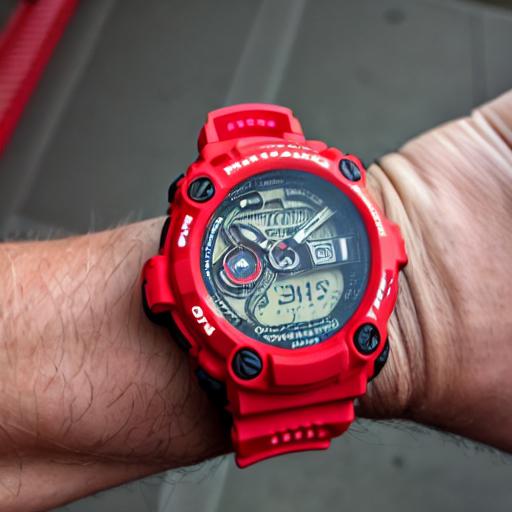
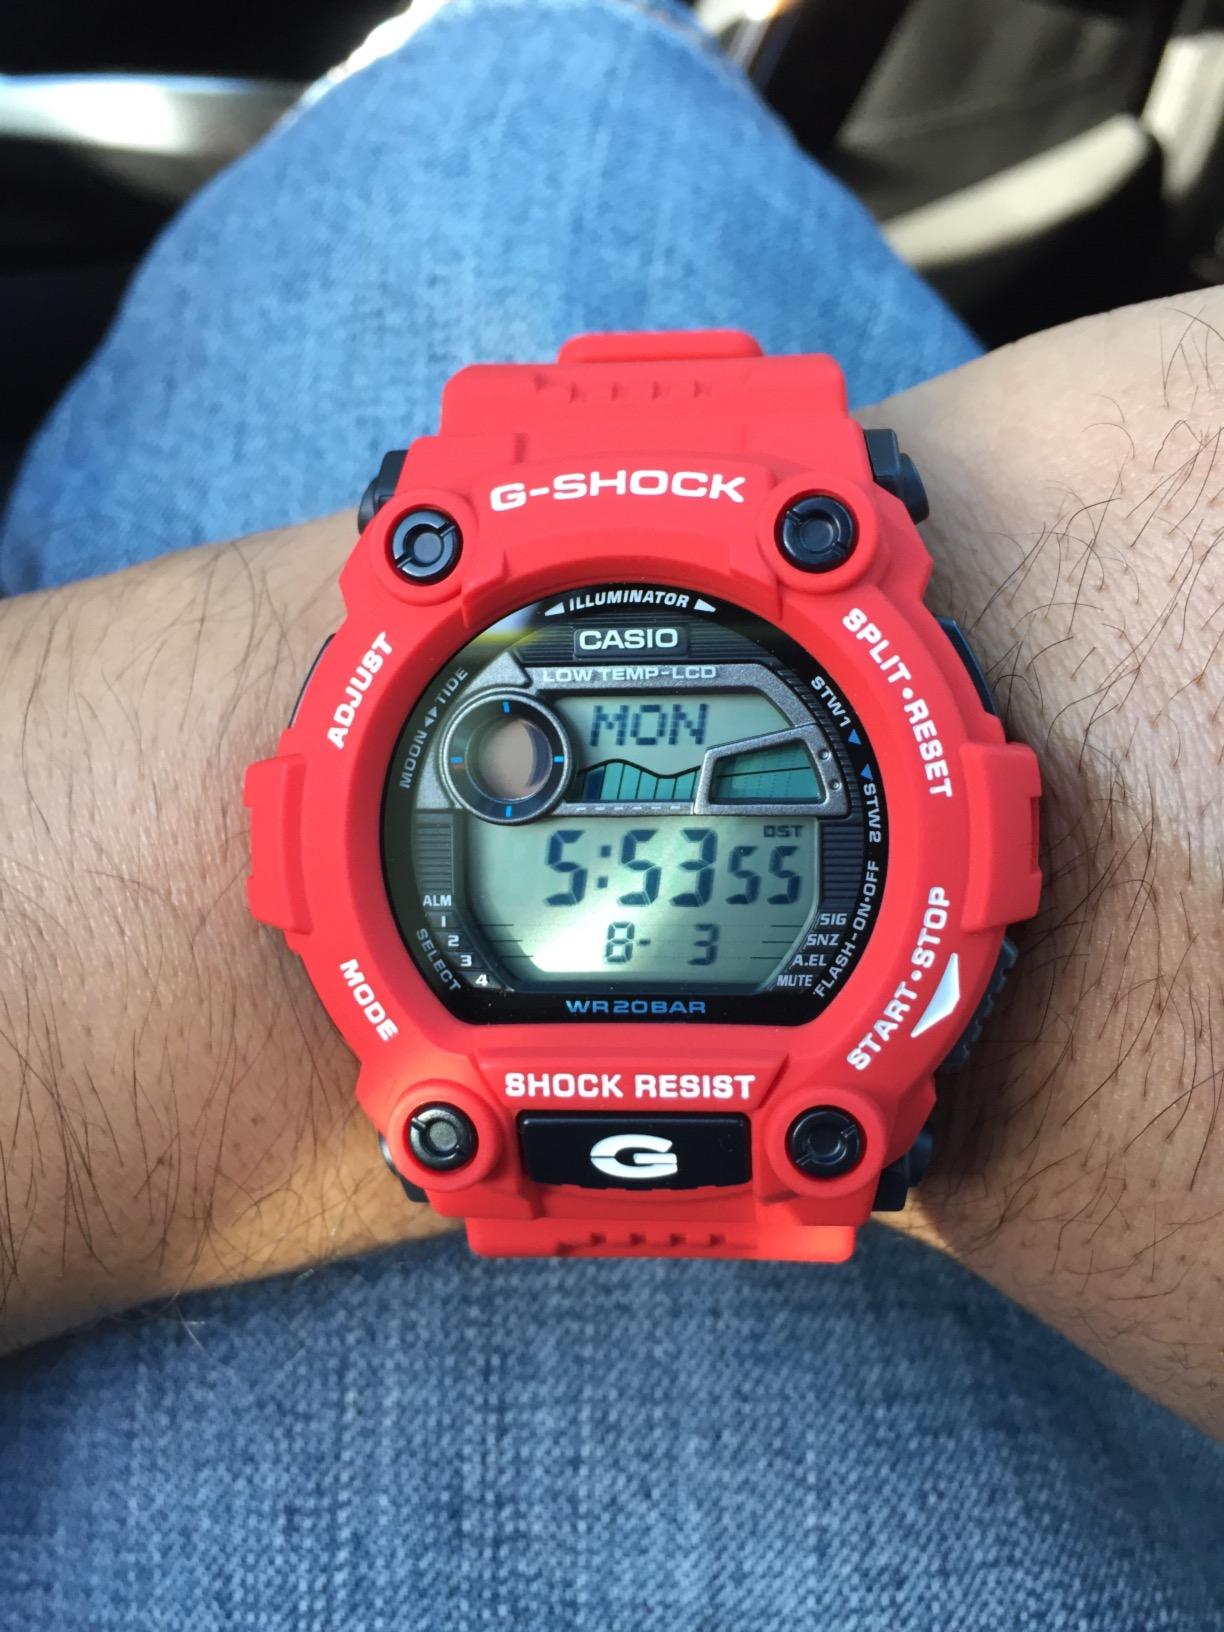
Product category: accessories_watch
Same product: no